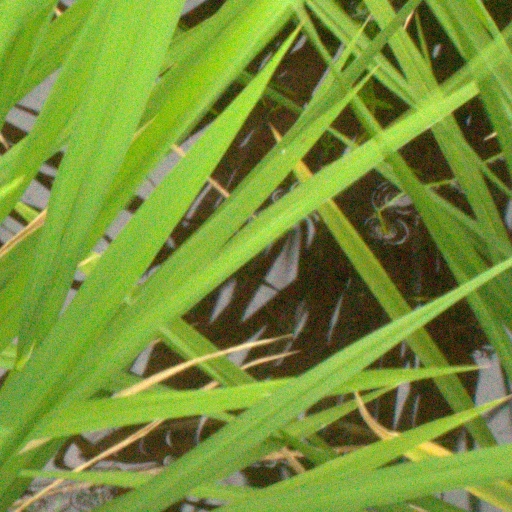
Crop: rice